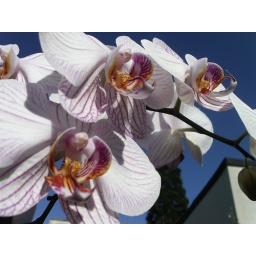
There's a blue sky in the background of our life's.